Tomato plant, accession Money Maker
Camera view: vertical (180 deg); turntable rotation: 120 degrees
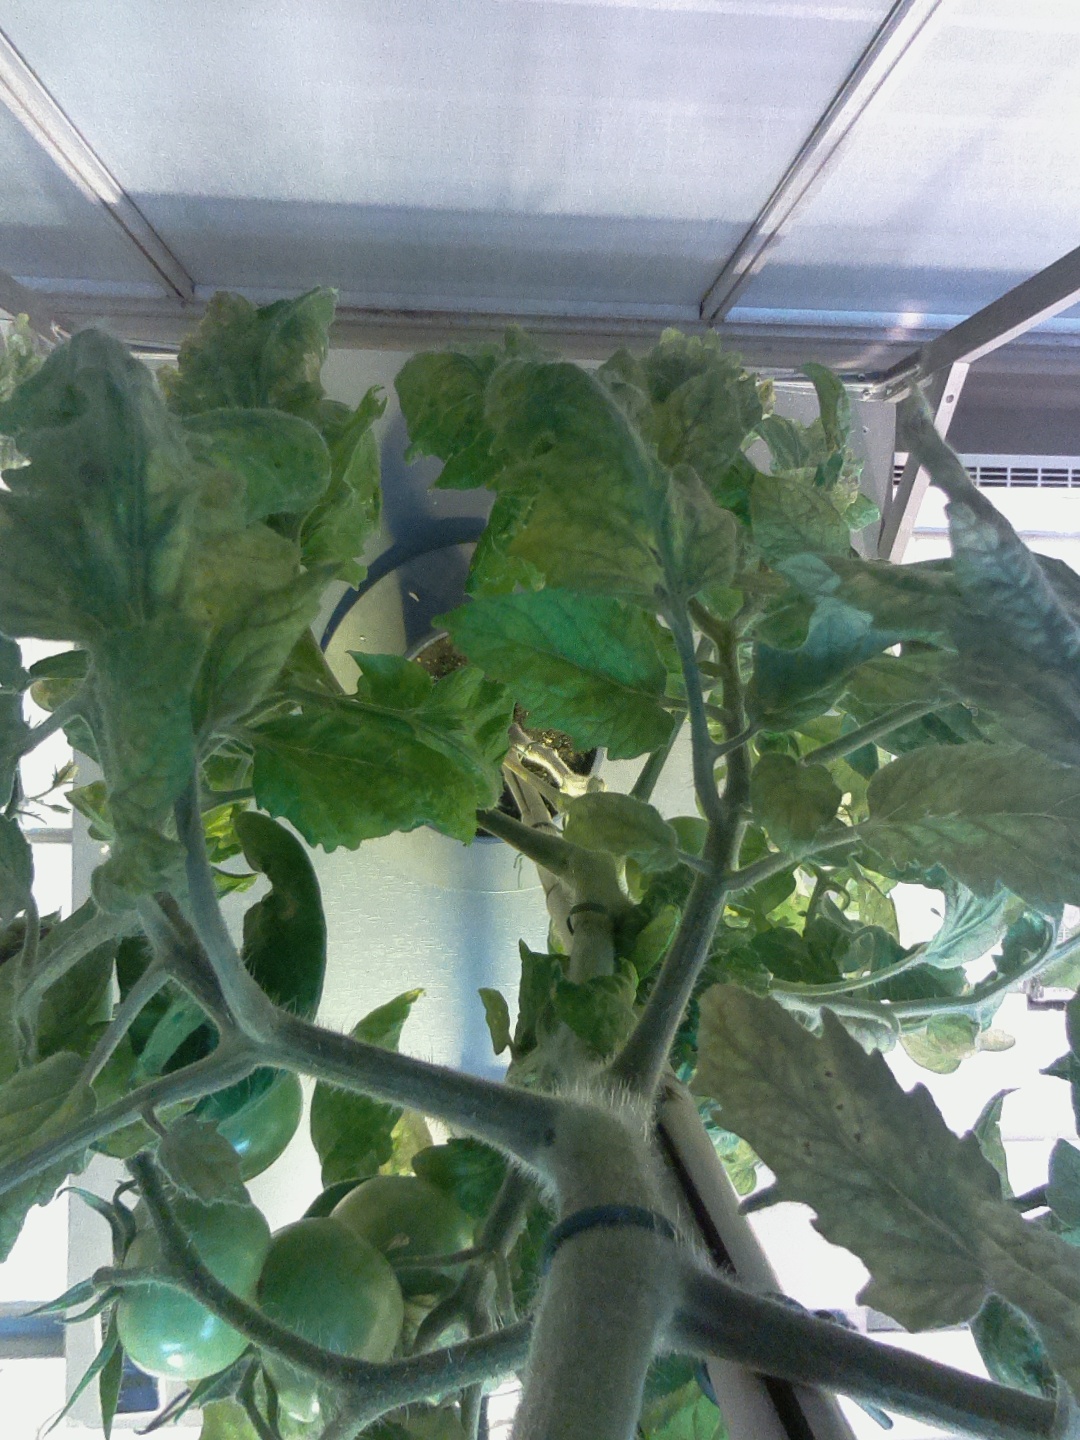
BBCH growth stage 78: 80% -90% of final fruit size